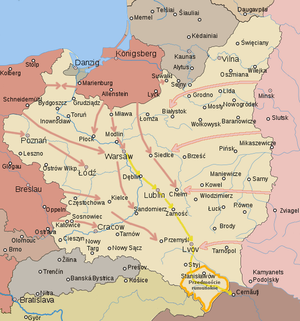
Orange: la ""Tête de pont roumaine"" en Pologne 1939 (d'après [1])
La tête de pont roumaine est un plan polonais élaboré par le commandant en chef des forces armées polonaises, Edward Rydz-Śmigły pendant la campagne de Pologne en 1939, qui connut un début de mise en œuvre à partir du 14 septembre, ordonnant aux soldats qui combattent à l'est de la Vistule de se replier à Lwów, puis dans les montagnes des Carpates, en Galicie orientale et en Pocutie au contact de la Bucovine alors roumaine.